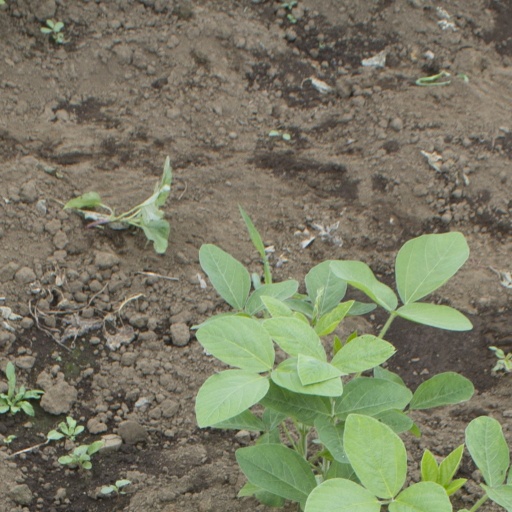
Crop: soybean